John Davis (Massachusetts governor)

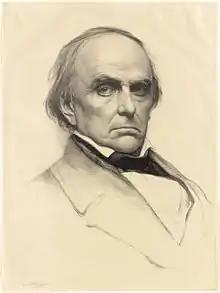
Daniel Webster (1897 portrait print), with whom Davis feuded

Davis was considered as a potential vice presidential nominee in the 1844 Whig Party convention. He was nominated by the state Whig convention over Webster's opposition, but Webster worked to ensure he was not chosen at the national convention. Webster forces successfully got Webster elected to the Senate in early 1845, despite opposition from the Lawrence-Davis faction. Davis was himself elected to the Senate again later in 1845 to fill the vacancy caused by the death of Isaac C. Bates, and was elected to a full term in 1847. He opposed the annexation of Texas on the grounds that it would expand slaveholding territory, but was not willing to split the party over the issue of slavery. Davis was one of only two senators who voted against the Mexican–American War.